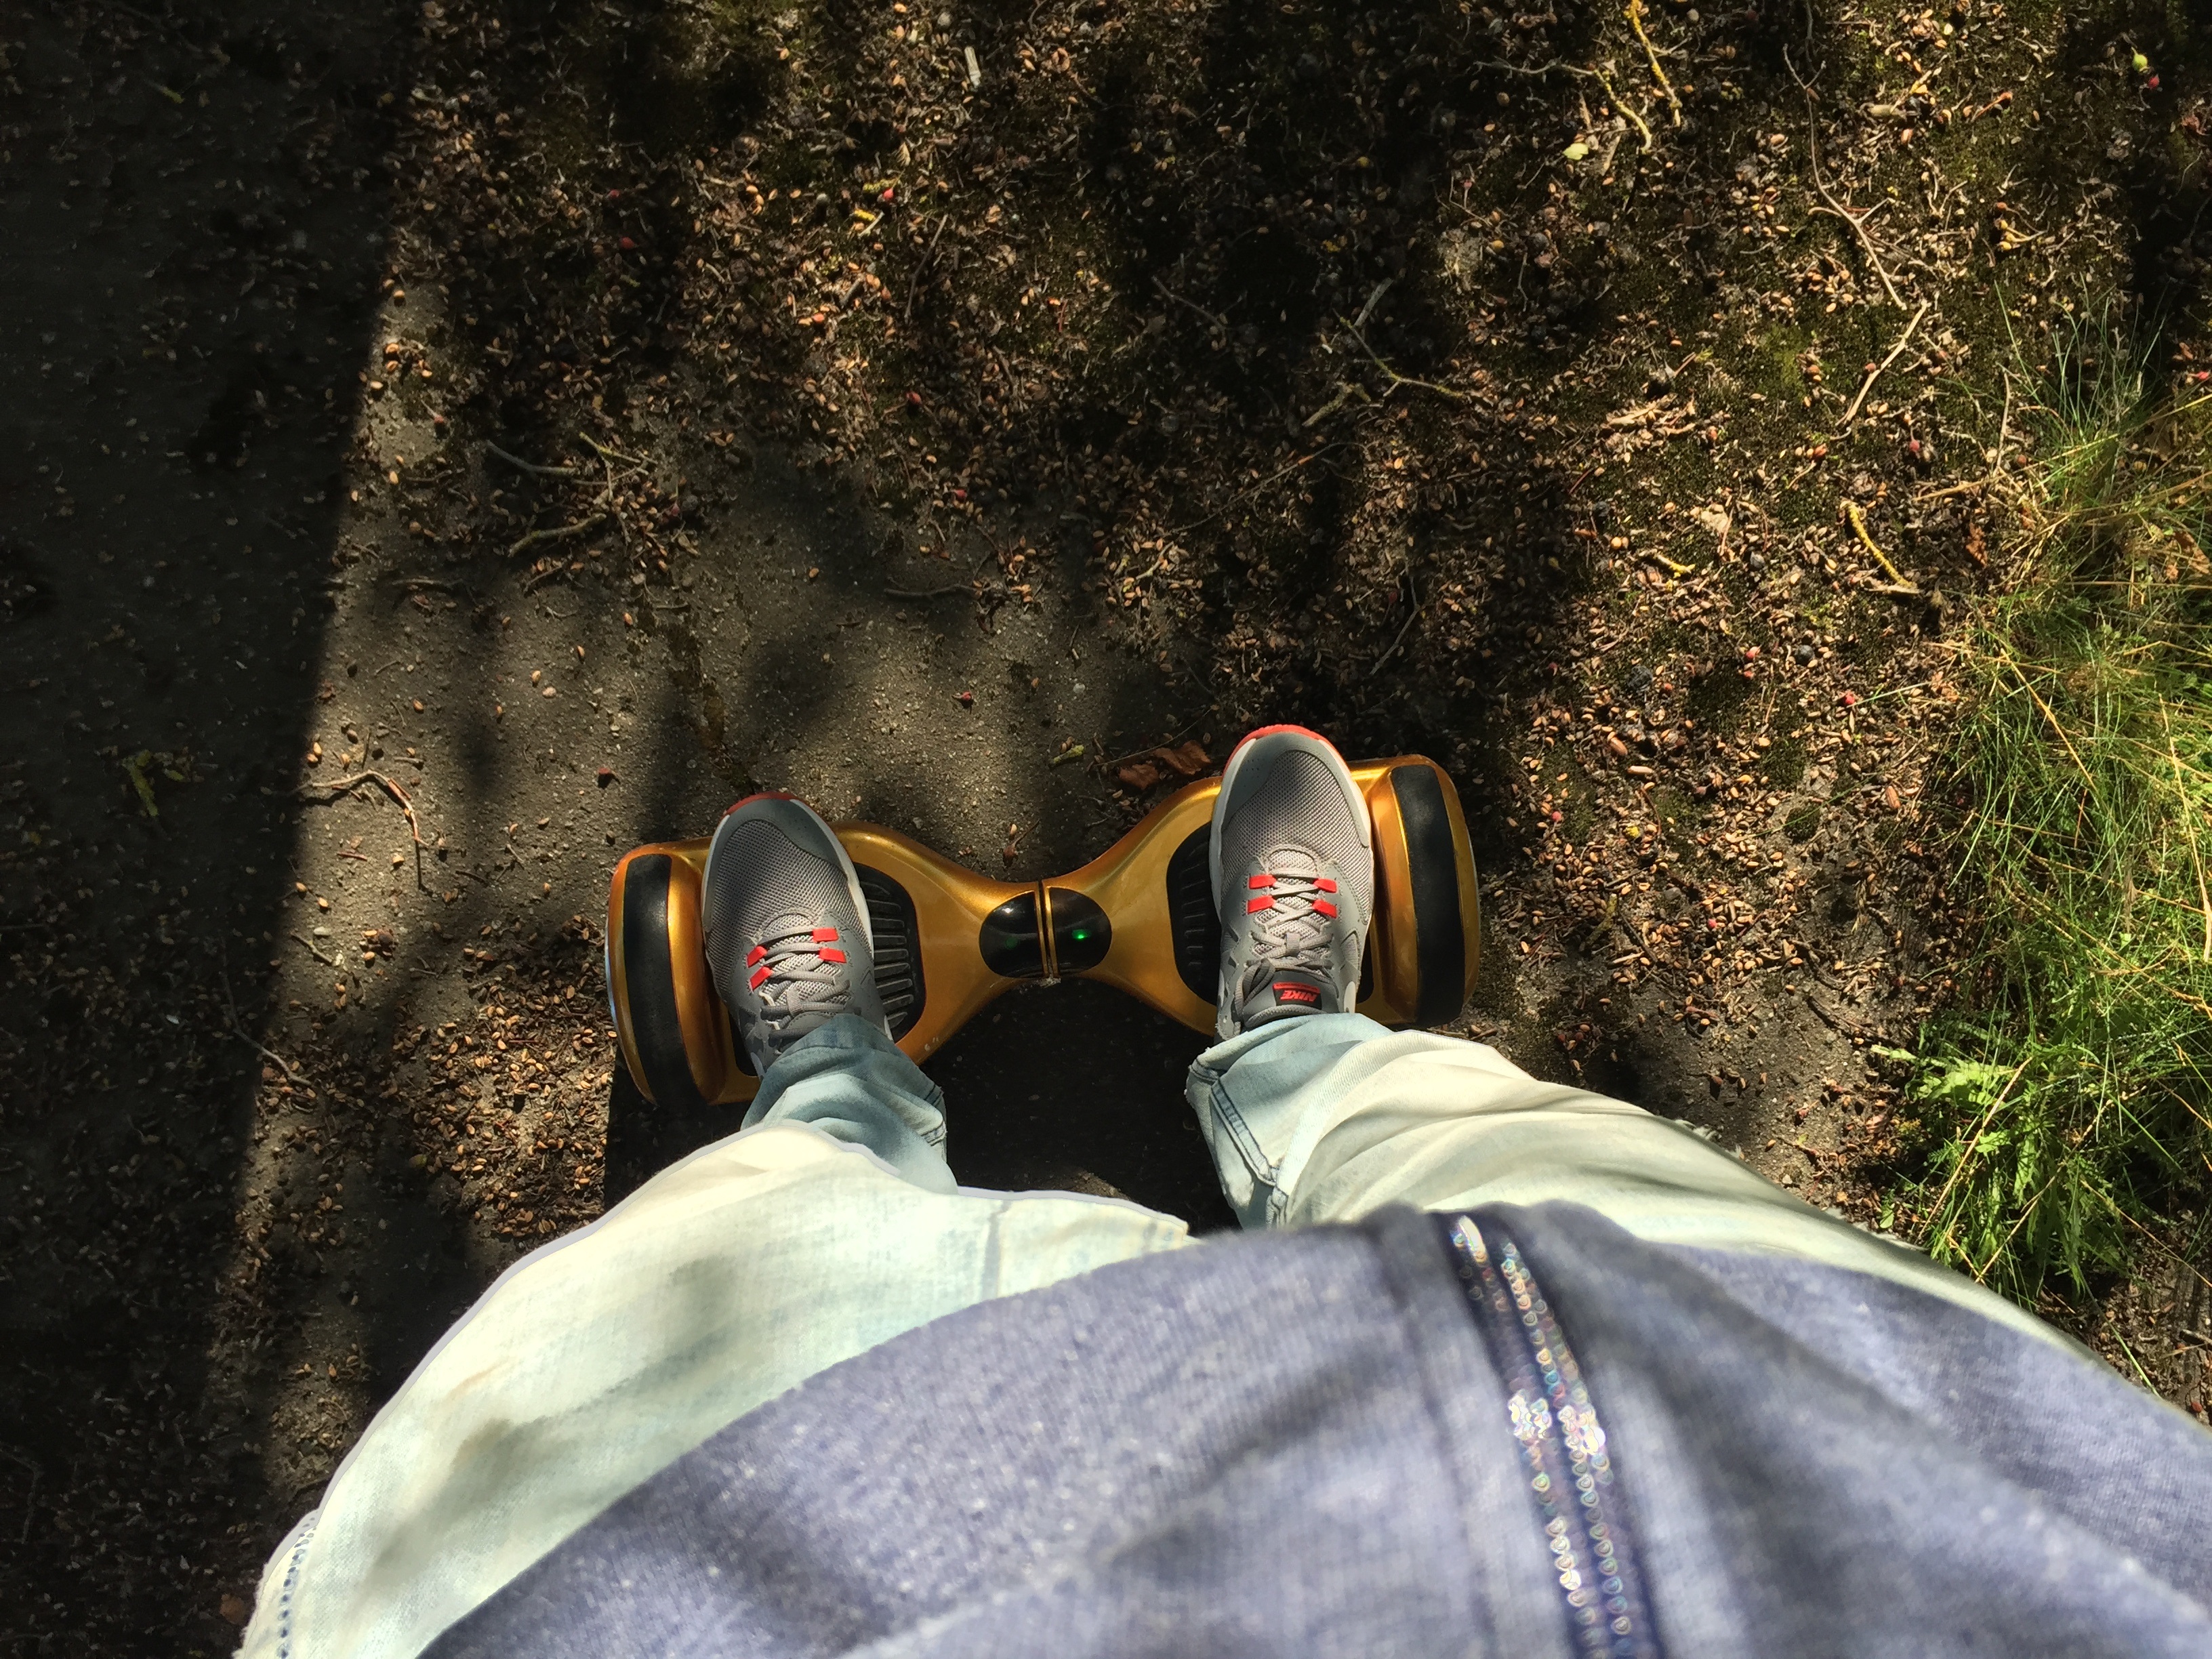
adventure, screenshot